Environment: lab
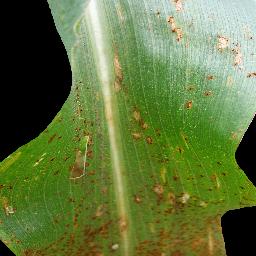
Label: common_rust